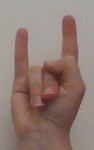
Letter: la